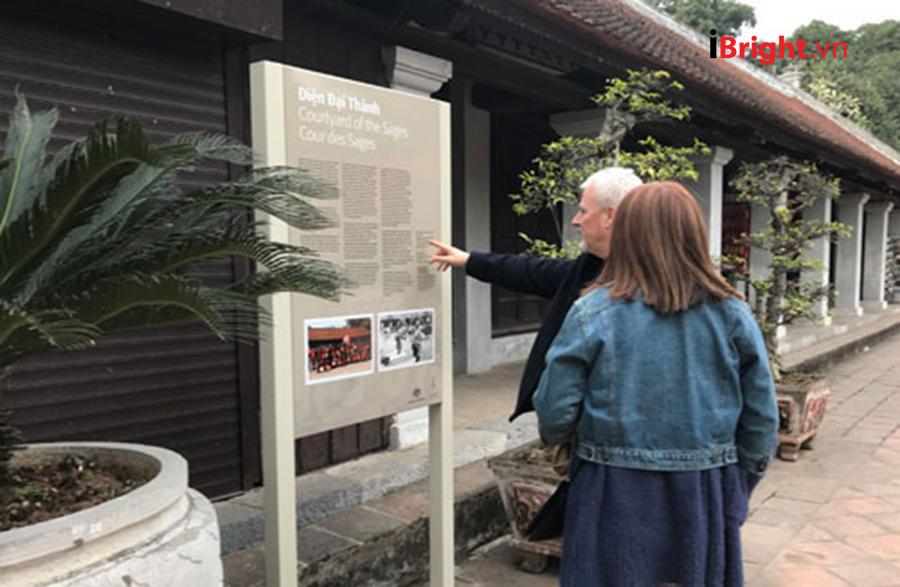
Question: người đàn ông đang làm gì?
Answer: ông ấy đang chỉ vào tấm bảng